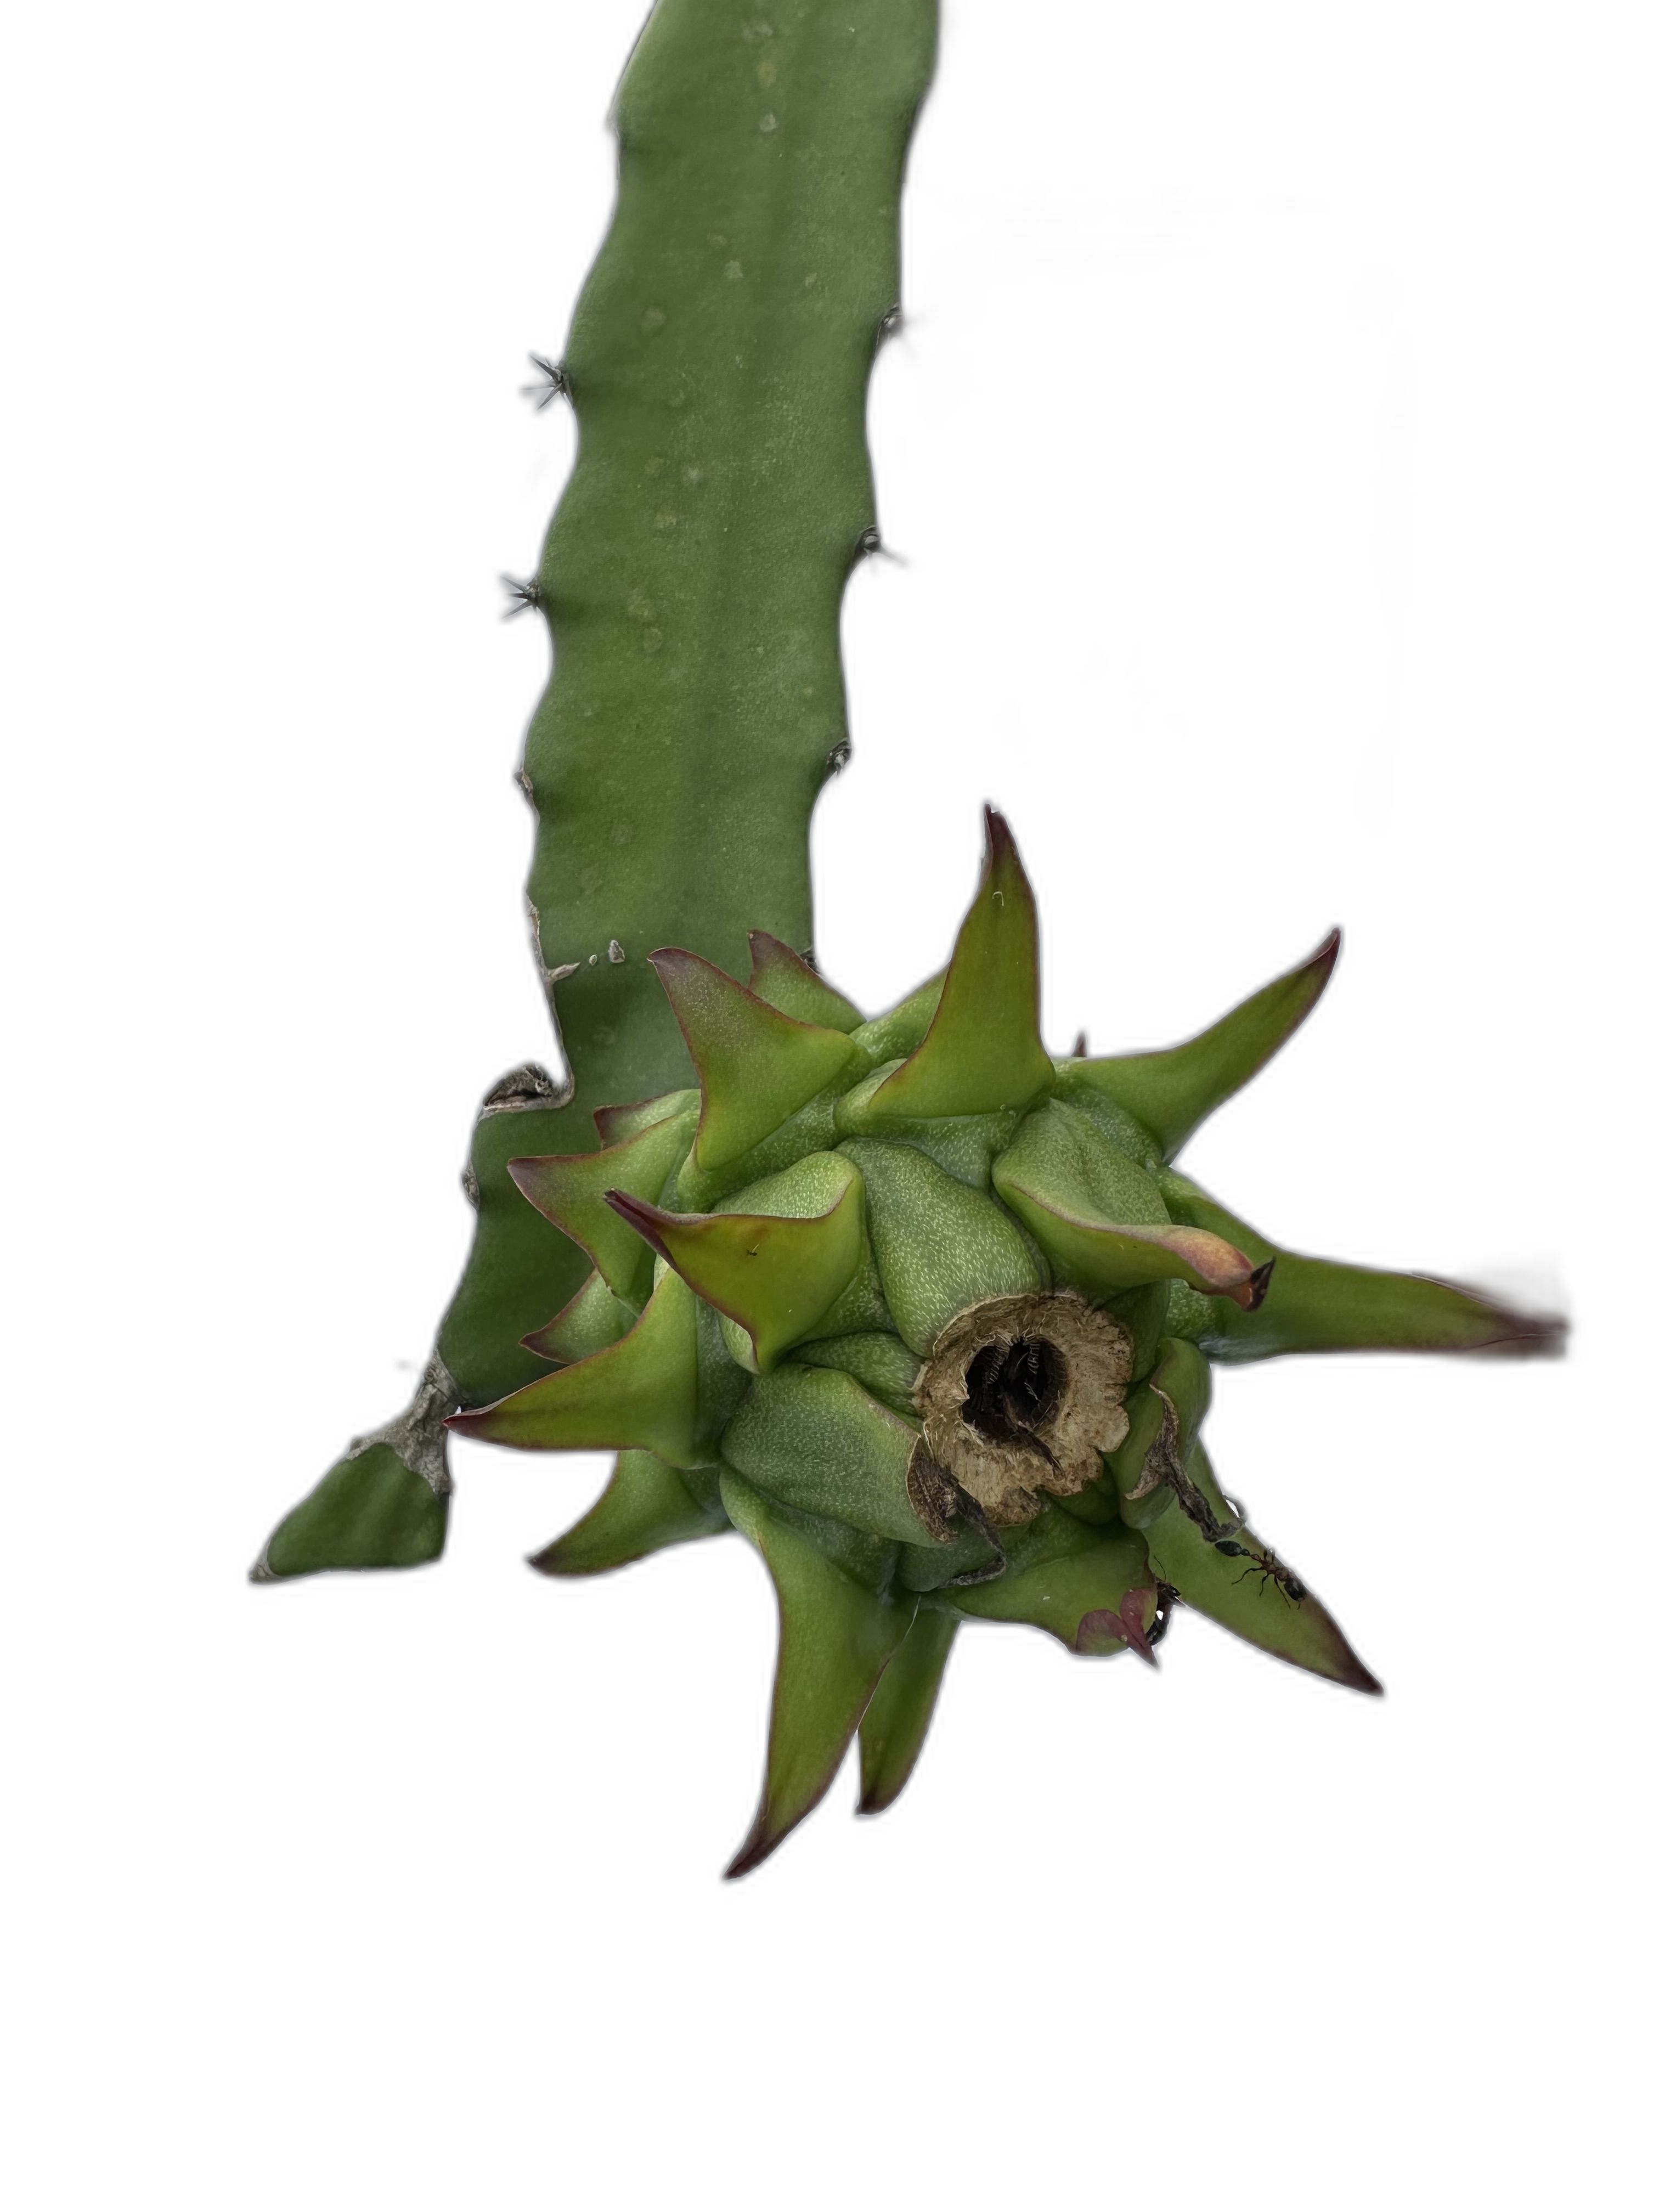
Label: Good fruit